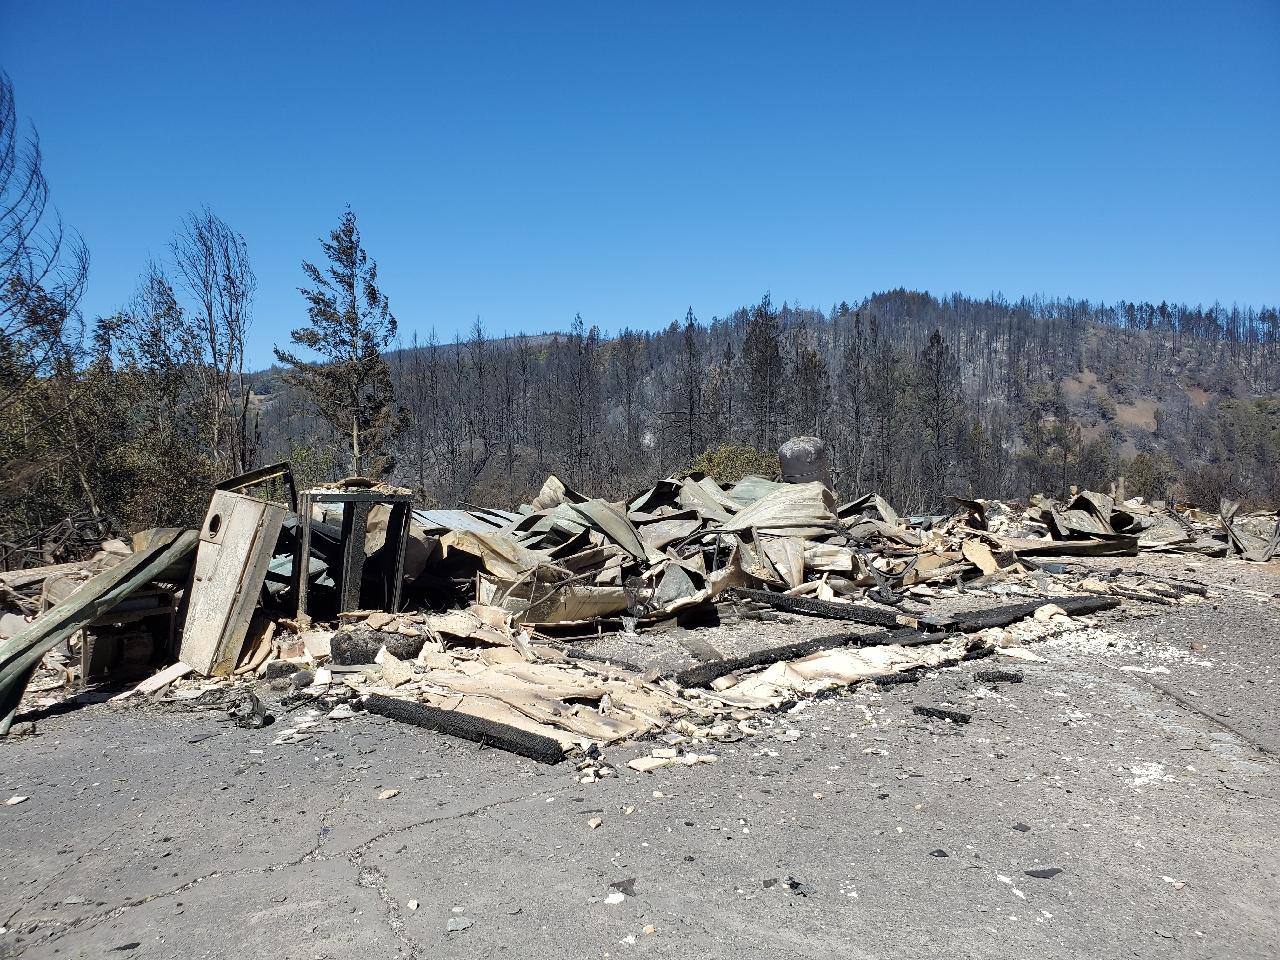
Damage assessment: destroyed